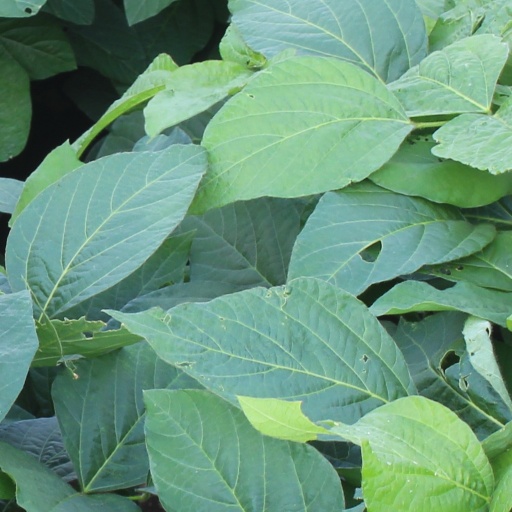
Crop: soybean